Shiny Toy Guns

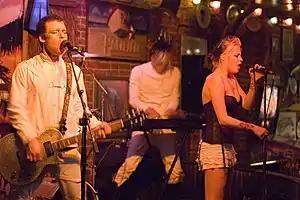
Shiny Toy Guns concert, 2005, the Burts Tiki Lounge, Utah, USA

Shiny Toy Guns is an American rock band formed in Los Angeles, California, in 2002. The band comprises guitarist/vocalist Chad Petree, vocalist/bassist/keyboardist Carah Faye Charnow, keyboardist/bassist Jeremy Dawson, and drummer Mikey Martin.